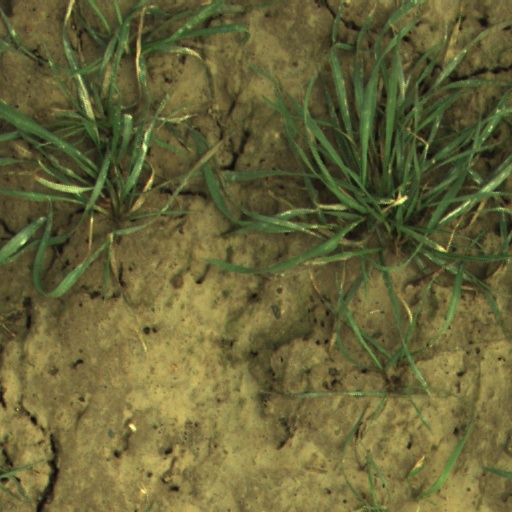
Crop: wheat